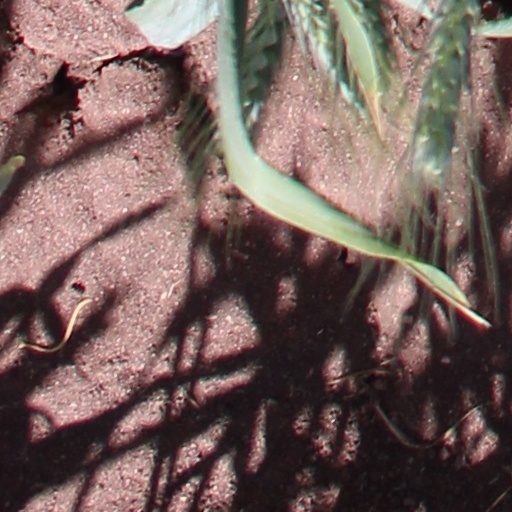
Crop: wheat